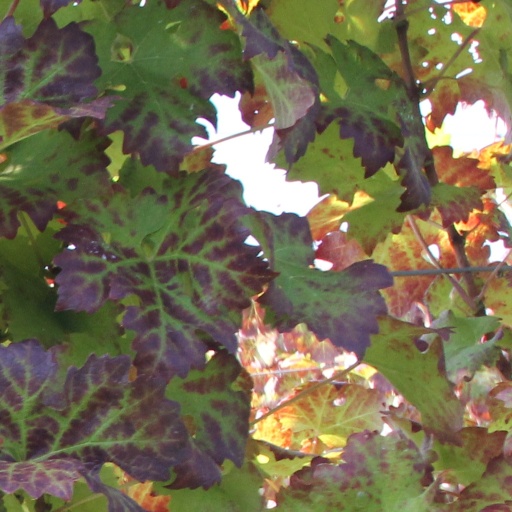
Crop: grape